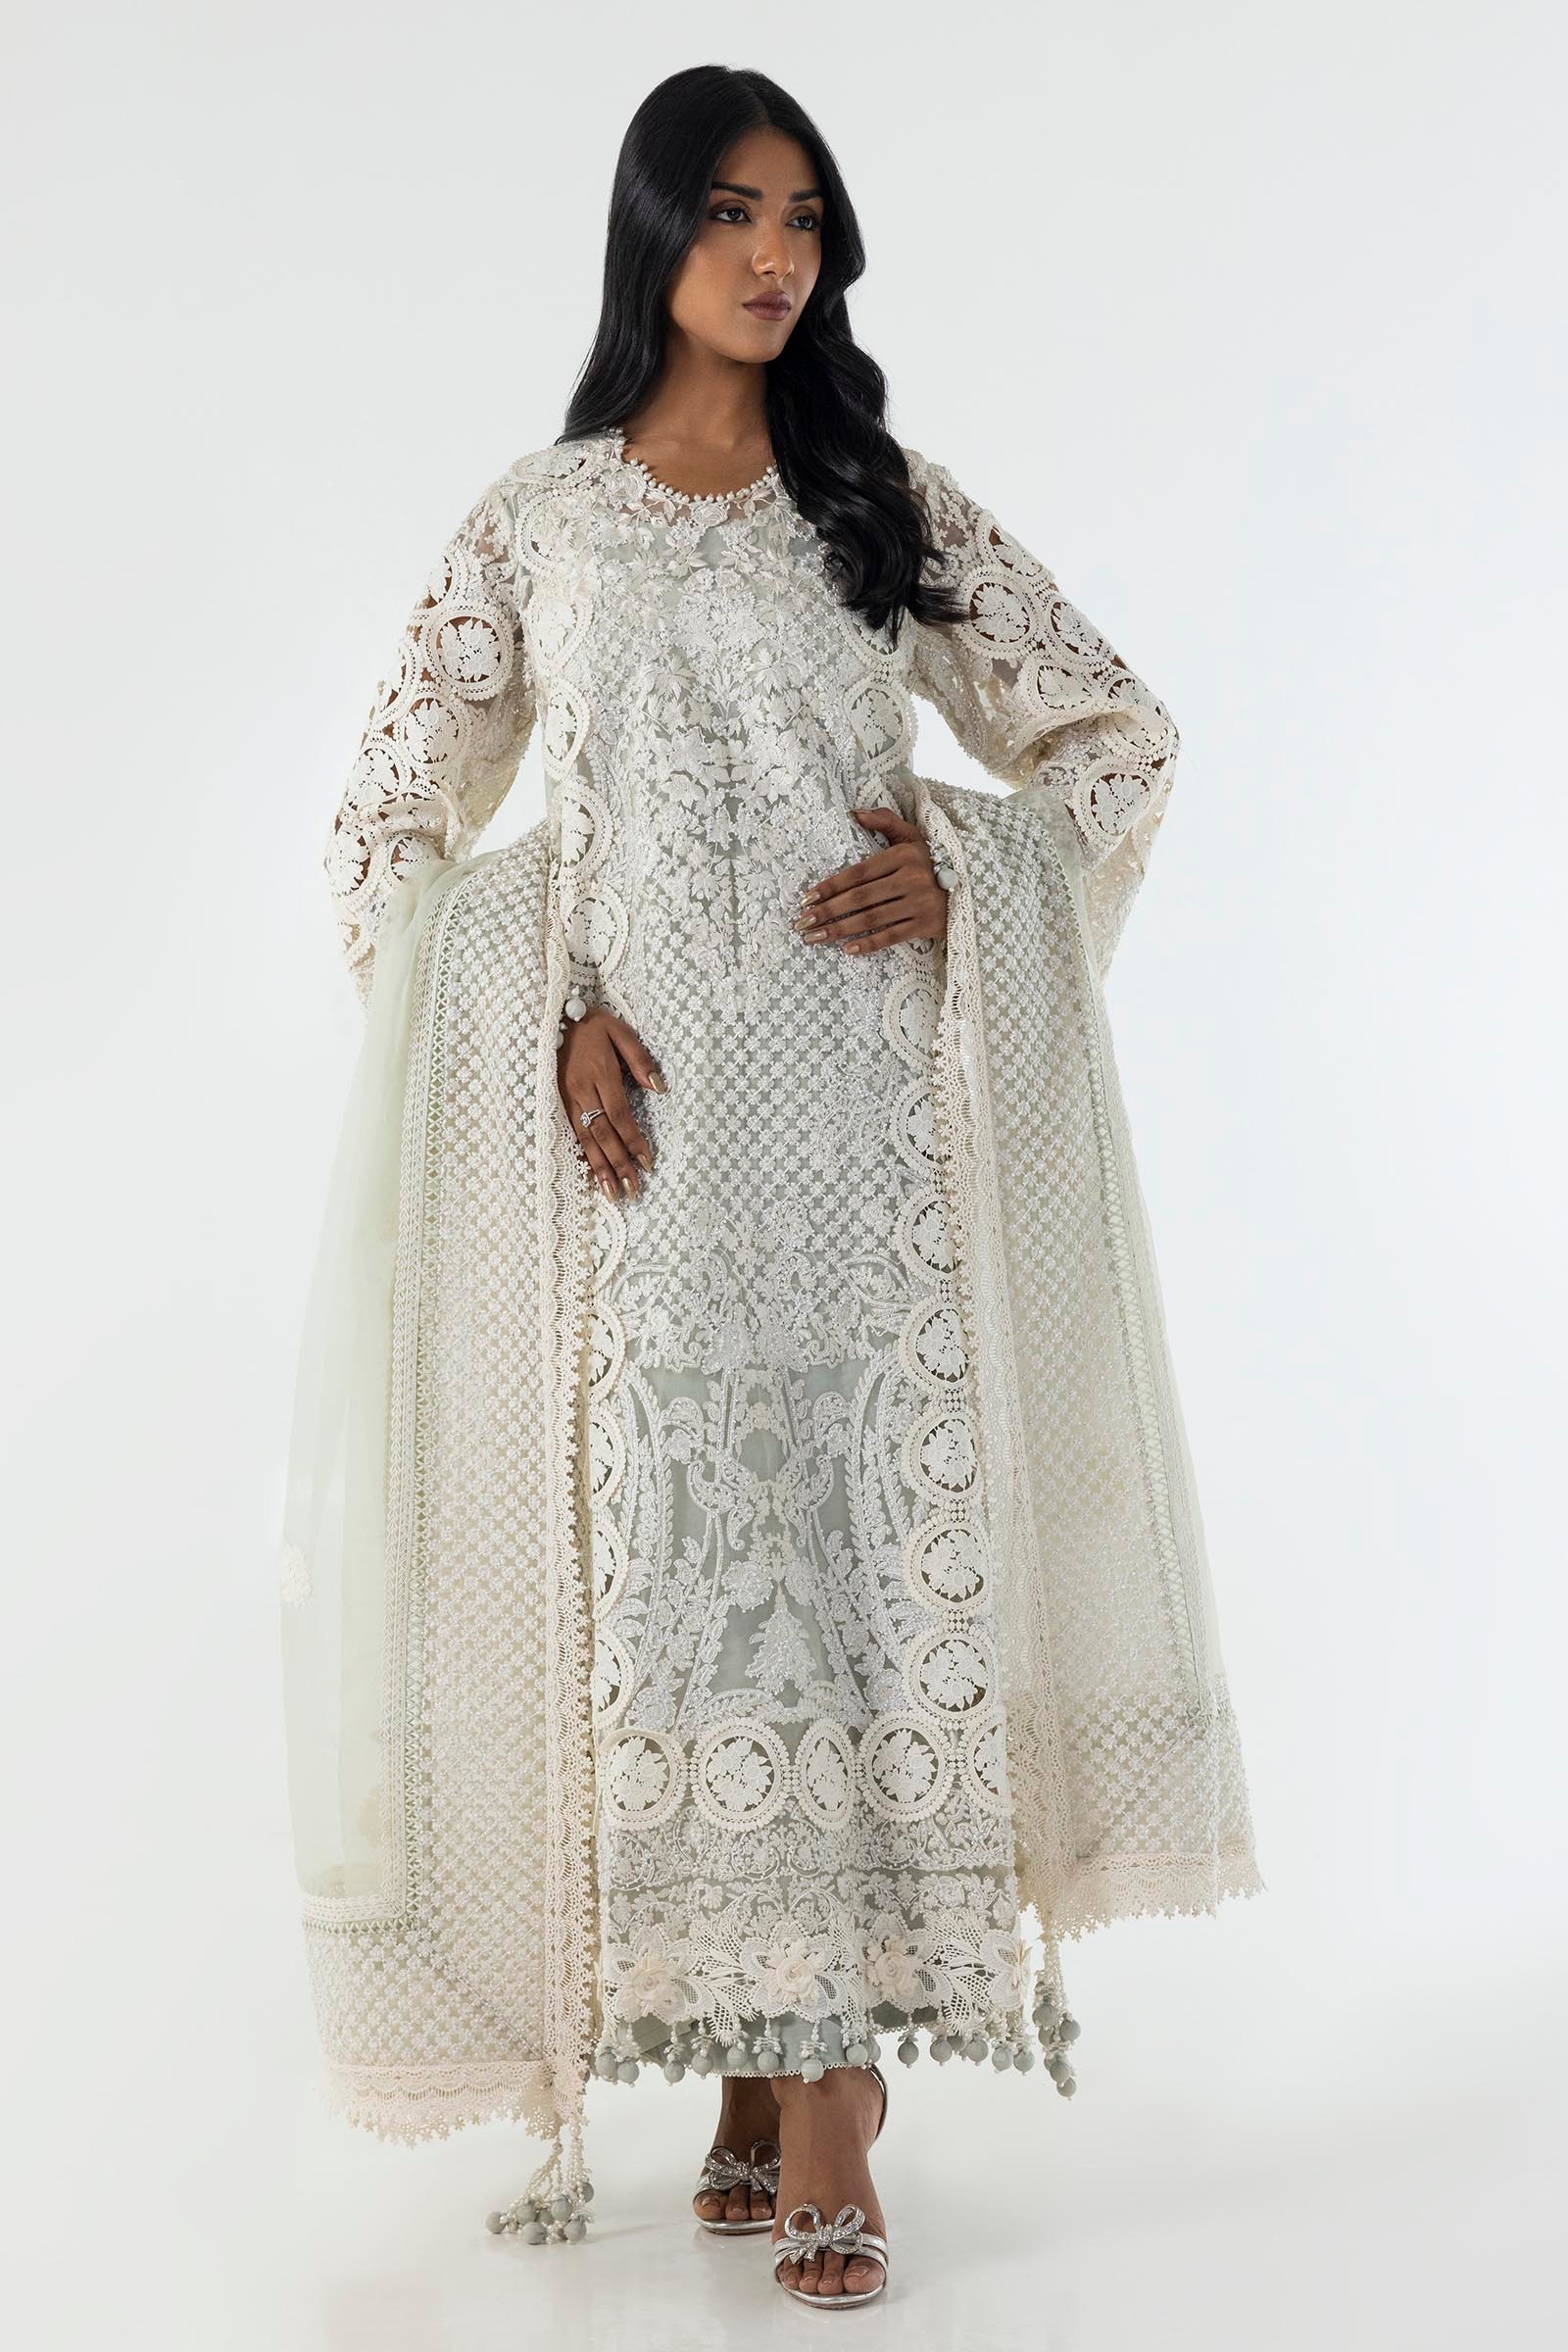
ivory embroidered chiffon suit